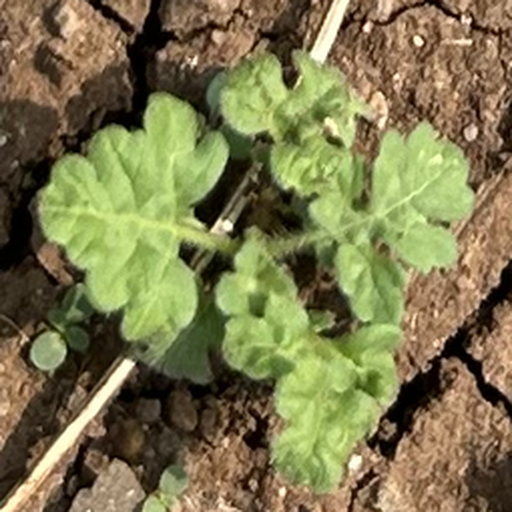
Weed species: Gajar_gavat_(Parthenium hysterophorus)